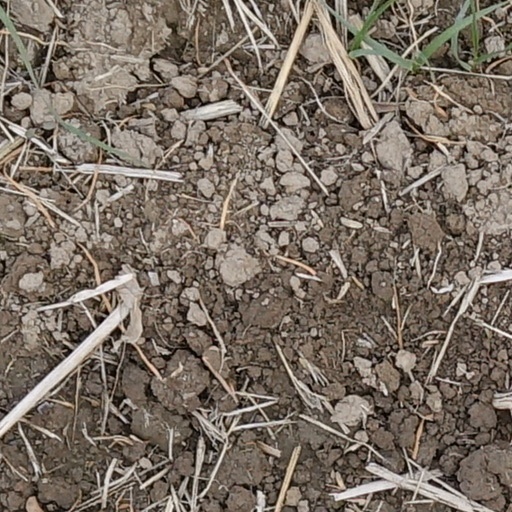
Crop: wheat